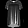
Label: T - shirt / top